Eva Cassidy

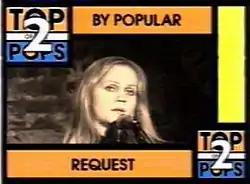
The camcorder recording of "Over the Rainbow" as shown on "Top of the Pops 2"

After Cassidy's death, local folk singer Grace Griffith introduced the Blues Alley recording to Bill Straw from her label, Blix Street Records. Straw approached the Cassidy family to put together a new album. In 1998, a compilation of tracks from Cassidy's three released recordings was assembled into the CD "Songbird". This CD lingered in relative obscurity for two years until being given airplay by BBC Radio 2, firstly by Paul Jones then by Mike Harding but most famously by Terry Wogan on his wide-reaching show "Wake Up to Wogan", following recommendation by his producer Paul Walters. The album sold more than 100,000 copies in the following months. "The New York Times" spoke of her "silken soprano voice with a wide and seemingly effortless range, unerring pitch and a gift for phrasing that at times was heart-stoppingly eloquent."